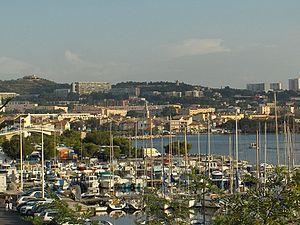
Martigues — Le port de Jonquières et à l'arrière plan en haut à gauche, chapelle Notre-Dame-des-Marins
Martigues est une commune française des Bouches-du-Rhône en Provence, également connue sous le surnom de « Venise provençale ». Elle s'étend sur les rives de l'étang de Berre et sur le canal de Caronte. Elle est composée de trois quartiers et de plusieurs villages. Les habitants sont appelés Martégaux et Martégales.